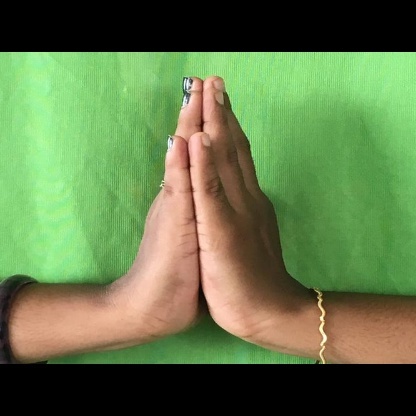
Mudra: Anjali